Uxbridge

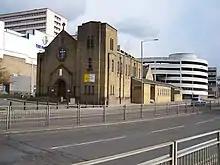
Church of Our Lady of Lourdes and St Michael

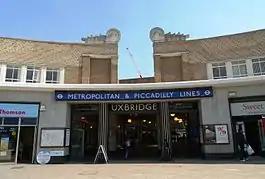
Frontage of Uxbridge tube station

The Chimes shopping centre was built beside Uxbridge station in 2001, incorporating many of the existing buildings into the new structure. The centre was originally to be named St George's Centre in plans dating back to the early 1990s, though this name was eventually taken by another shopping centre in Harrow. Instead, The Chimes was said to refer to the sound of the bells from the nearby market house on the High Street. An Odeon cinema opened as a major part of the centre, with the smaller cinema at the opposite end of the High Street closing. Some houses on Chippendale Way and the St George's car park were demolished to allow for the construction of the new shopping centre car park. The offices of the local building company Fassnidge were also included in the new development; built in the 19th century, they house a Pizza Express restaurant. Preserved timber from earlier demolished buildings in Uxbridge was used in the construction of a new building beside the former offices of Fassnidge, designed to resemble a much older structure.